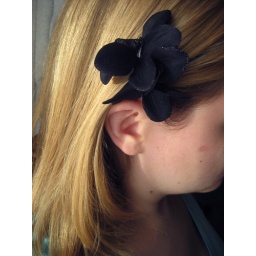
Got these cute flower clips to wear in my hair!